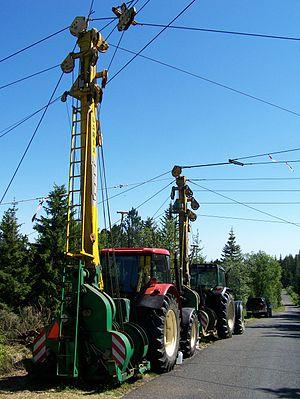
Travaux de restauration des zones humides grâce au câble mât, Mont Mézenc, France
Une zone humide, dénomination dérivant du terme anglais wetland, est une région où le principal facteur d'influence du biotope et de sa biocénose est l'eau. On distingue généralement les zones humides côtières et marines différenciées par la proximité de la mer plus que par la salinité. Elles jouent un rôle majeur en ce qui concerne le cycle de l'eau et le cycle du carbone. La flore des zones humides d'eau douce est dite hélophyte.
Le mont Mézenc [meˈzɛ̃] est un sommet montagneux d'origine volcanique situé au sud-est du Massif central, à la limite entre les départements de la Haute-Loire et de l'Ardèche. Il culmine à 1 753 m d'altitude au cœur du massif du Mézenc. Il est situé sur la même ligne de crête que le mont Gerbier-de-Jonc, entre Velay et Vivarais, sur la ligne de partage des eaux entre l'Atlantique et la Méditerranée.
Un câble-mât est une machine utilisée pour le débardage par câble. Les câbles-mâts sont mobiles, plus faciles à tirer et à utiliser quand il existe des dessertes, faciles à installer, les types équipés d’une radio économisent le nombre d’ouvriers par équipe. Peuvent être utilisés en pente ou en plaine. Le câble-mât est installé sur le camion, sur le tracteur agricole, remorque, bull-doser etc. Il existe plusieurs constructeurs en Europe Centrale.